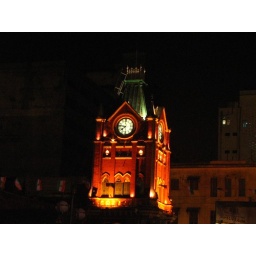
market clock tower in its prime